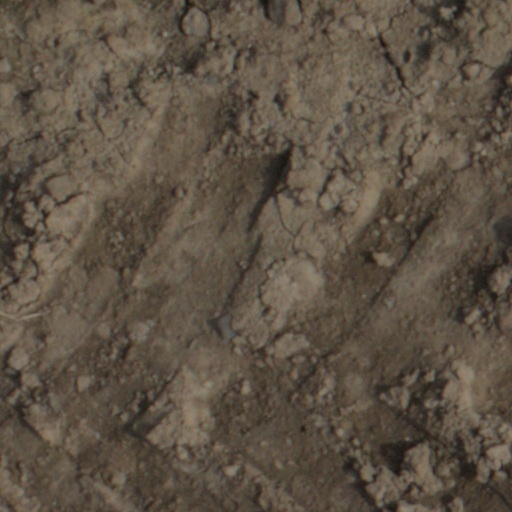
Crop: wheat